Yayathi

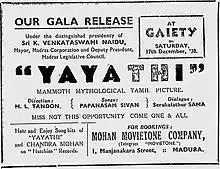
Poster

Yayathi is a 1938 Indian, Tamil language film directed by M. L. Tandon. The film featured P. U. Chinnappa and M. V. Rajamma in the lead roles.